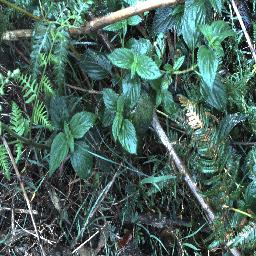
Label: lantana